Yang Zhenwu

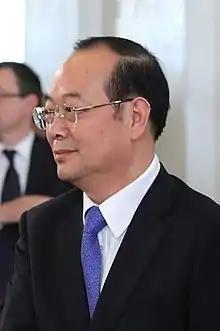
Yang in July 2017

Yang Zhenwu (born May 1956) is a Chinese politician who served as president of the "People's Daily" from 2014 to 2018. He joined the Chinese Communist Party (CCP) in April 1975, and entered the workforce in September 1978. He is a member of the 19th Central Committee of the Chinese Communist Party. He was a representative of the 17th and 18th National Congress of the Chinese Communist Party.